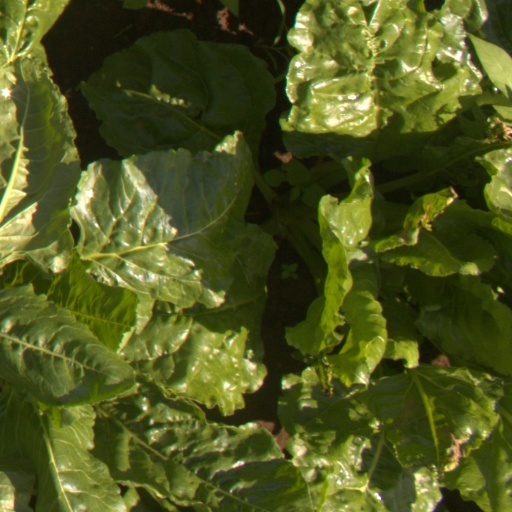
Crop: sugar beet